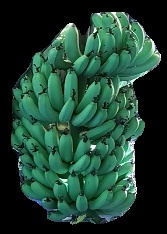
Variety: pachbale
Grade: grade1